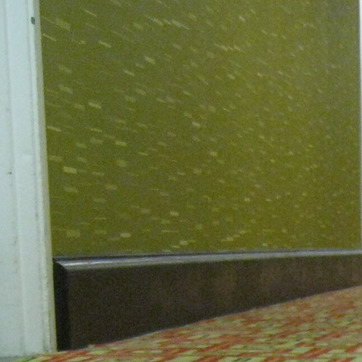
Material: wallpaper